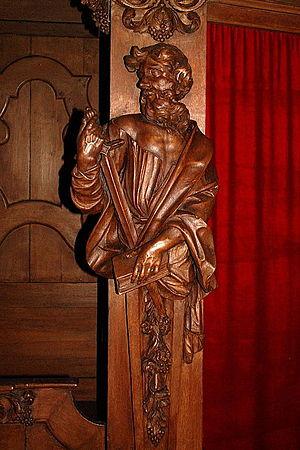
Belgique - Brabant wallon - Ottignies - église Saint-Rémi - confessionnal
L'église Saint-Rémi est une église catholique de style classique située à Ottignies, section de la ville belge d'Ottignies-Louvain-la-Neuve, dans la province du Brabant wallon.